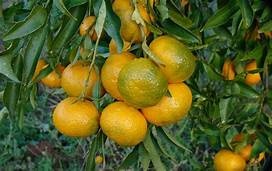
Label: mandarine